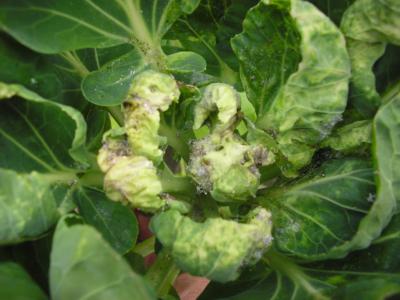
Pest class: cabbage_aphid